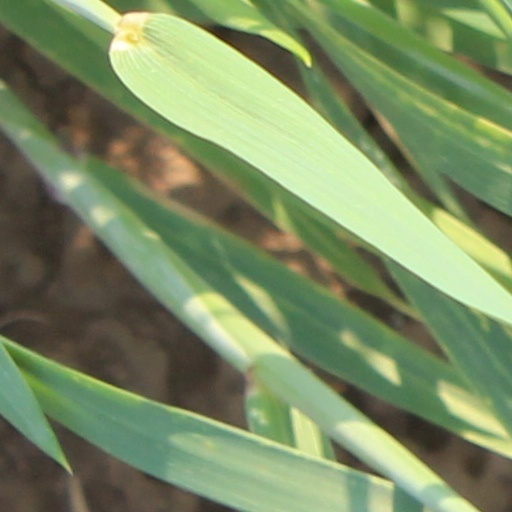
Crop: wheat